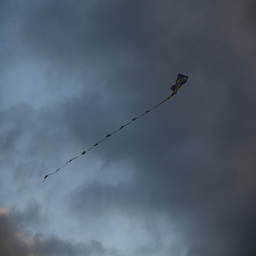
A kite flying in a cloud filled sky with a long tail.
A lone kite flies in dark, stormy skies.
A kite with a long tail flies high amongst the dark clouds.
A kite is being flown against a cloudy sky.
A kite with a long tail flying into a cloudy sky.